Seweryn Obst

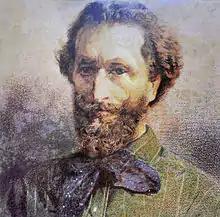

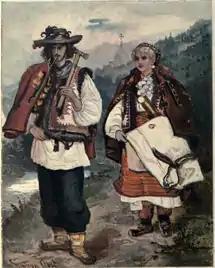
"Hutsul Couple", by Seweryn Obst, 1902

Seweryn Leopold Obst (29 December 1847 – 2 January 1917) was a Polish painter, illustrator, and ethnographer.